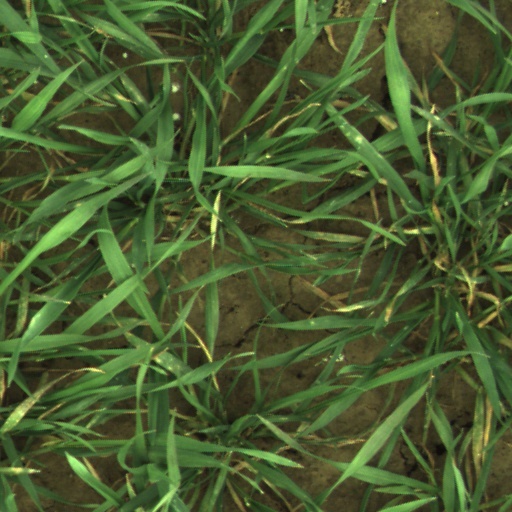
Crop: wheat